Magnetic levitation

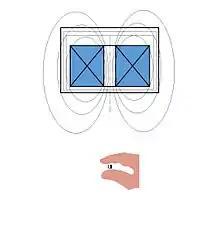
Permanent magnet stably levitated between fingertips

Earnshaw's theorem does not apply to diamagnets. These behave in the opposite manner to normal magnets owing to their relative permeability of (i.e. negative magnetic susceptibility). Diamagnetic levitation can be inherently stable.